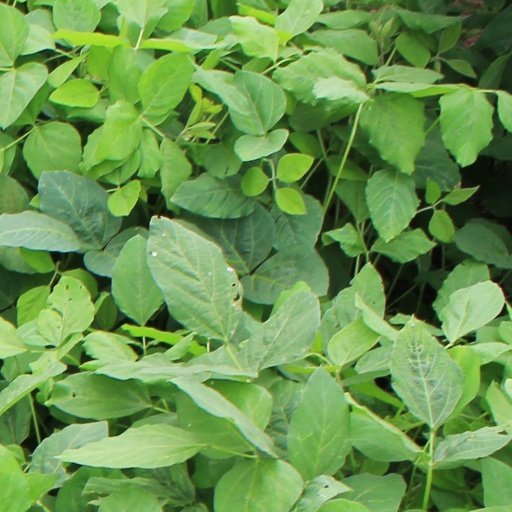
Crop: soybean